Almora

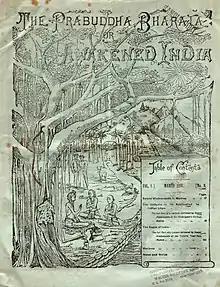
"Prabuddha Bharata"

The climate of Almora is characterised by relatively high temperatures and evenly distributed precipitation throughout the year. The main seasons are summer from March to June, the monsoon season from July to October and winter from November to February. In summer, Almora is largely under the influence of moist, maritime airflow from the western side of the subtropical anticyclonic cells over low-latitude ocean waters. Temperatures are high and can lead to warm, oppressive nights. Summers are usually somewhat wetter than winters, with much of the rainfall coming from convectional thunderstorm activity; tropical cyclones also enhance warm-season rainfall in some regions. The coldest month is usually quite mild, although frosts are not uncommon, and winter precipitation is derived primarily from frontal cyclones along the polar front. The Köppen climate classification subtype for this climate is "Cwa" (Humid Subtropical Climate).